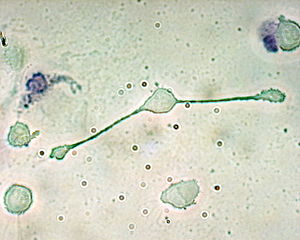
Makrofag
En makrofag har strakt to 'arme' ud mod fremmedlegemer, som den er i færd med at spise.
Makrofager, forkortet MΦ, er en type hvide blodlegemer, der som del af immunsystemet opsluger og nedbryder beskadigede celler og celle-affald, fremmedlegemer, mikrober, kræftceller og alt andet, hvis overflade ikke indeholder de proteiner, som karakteriserer sunde kropsceller.